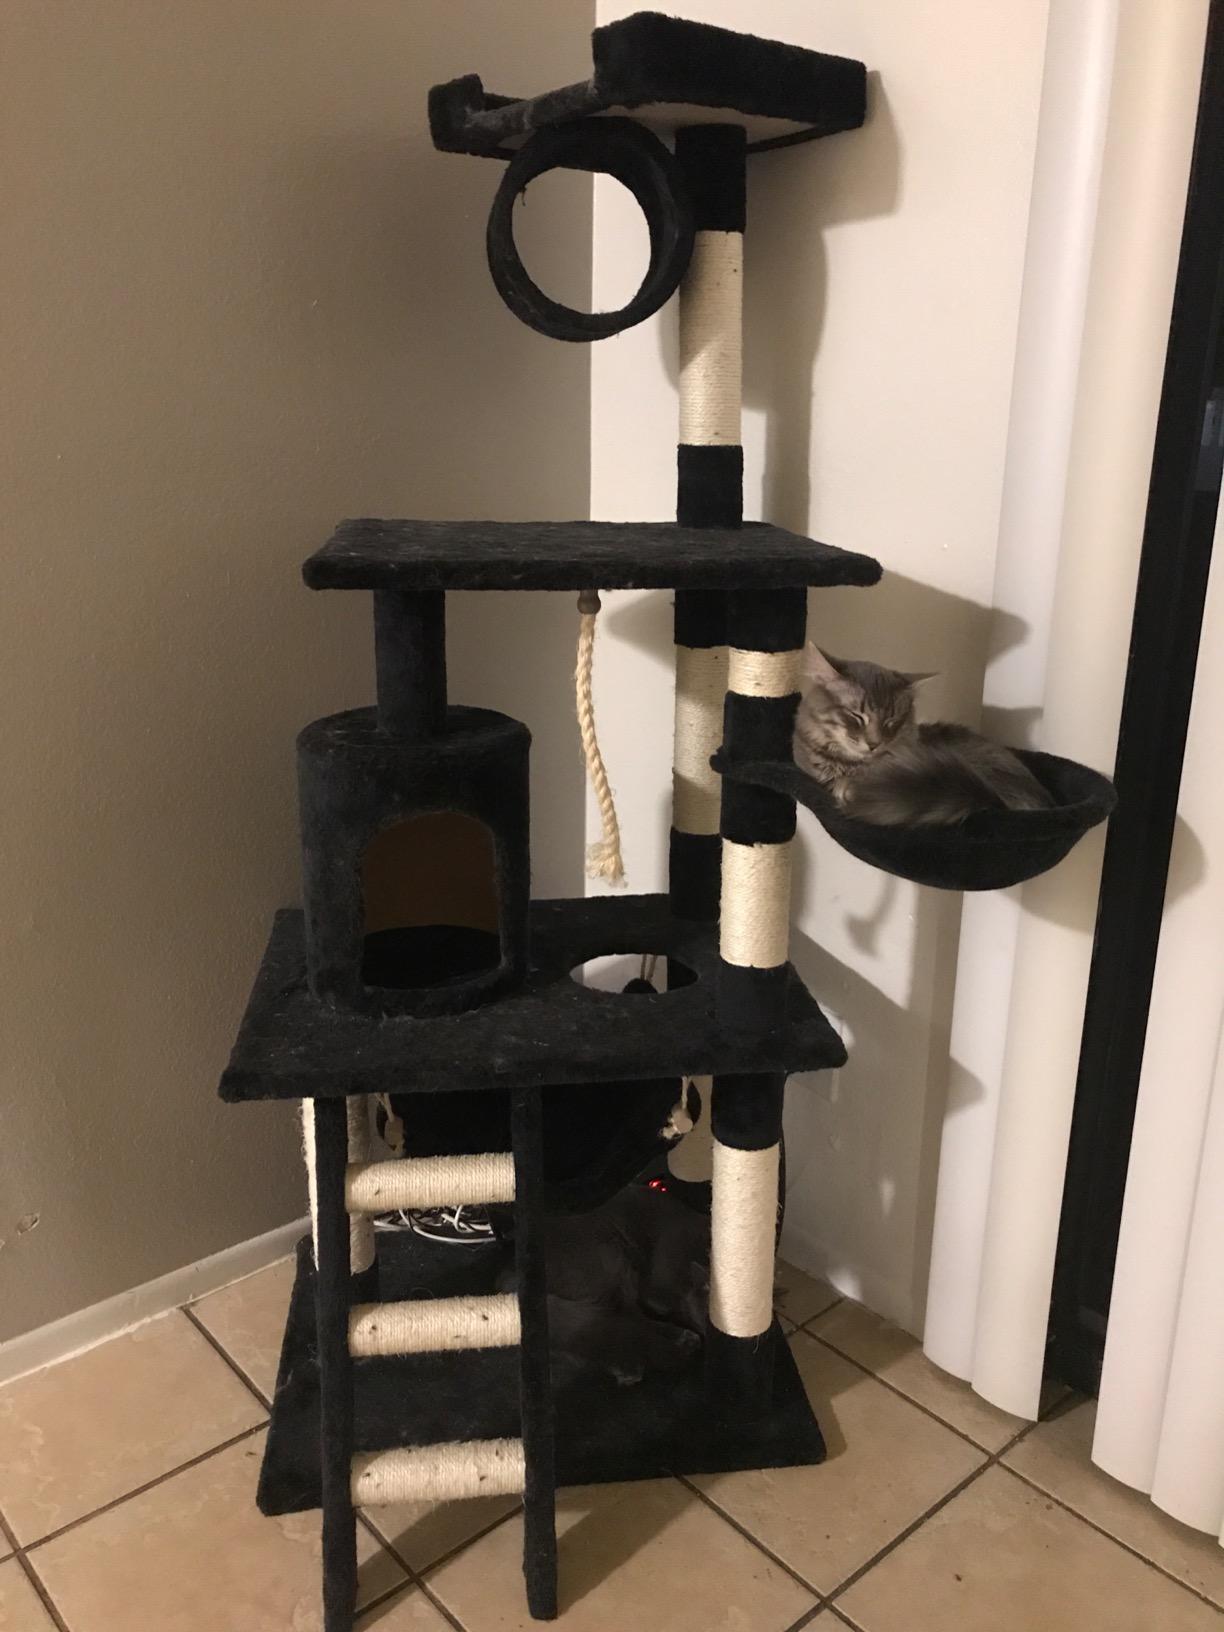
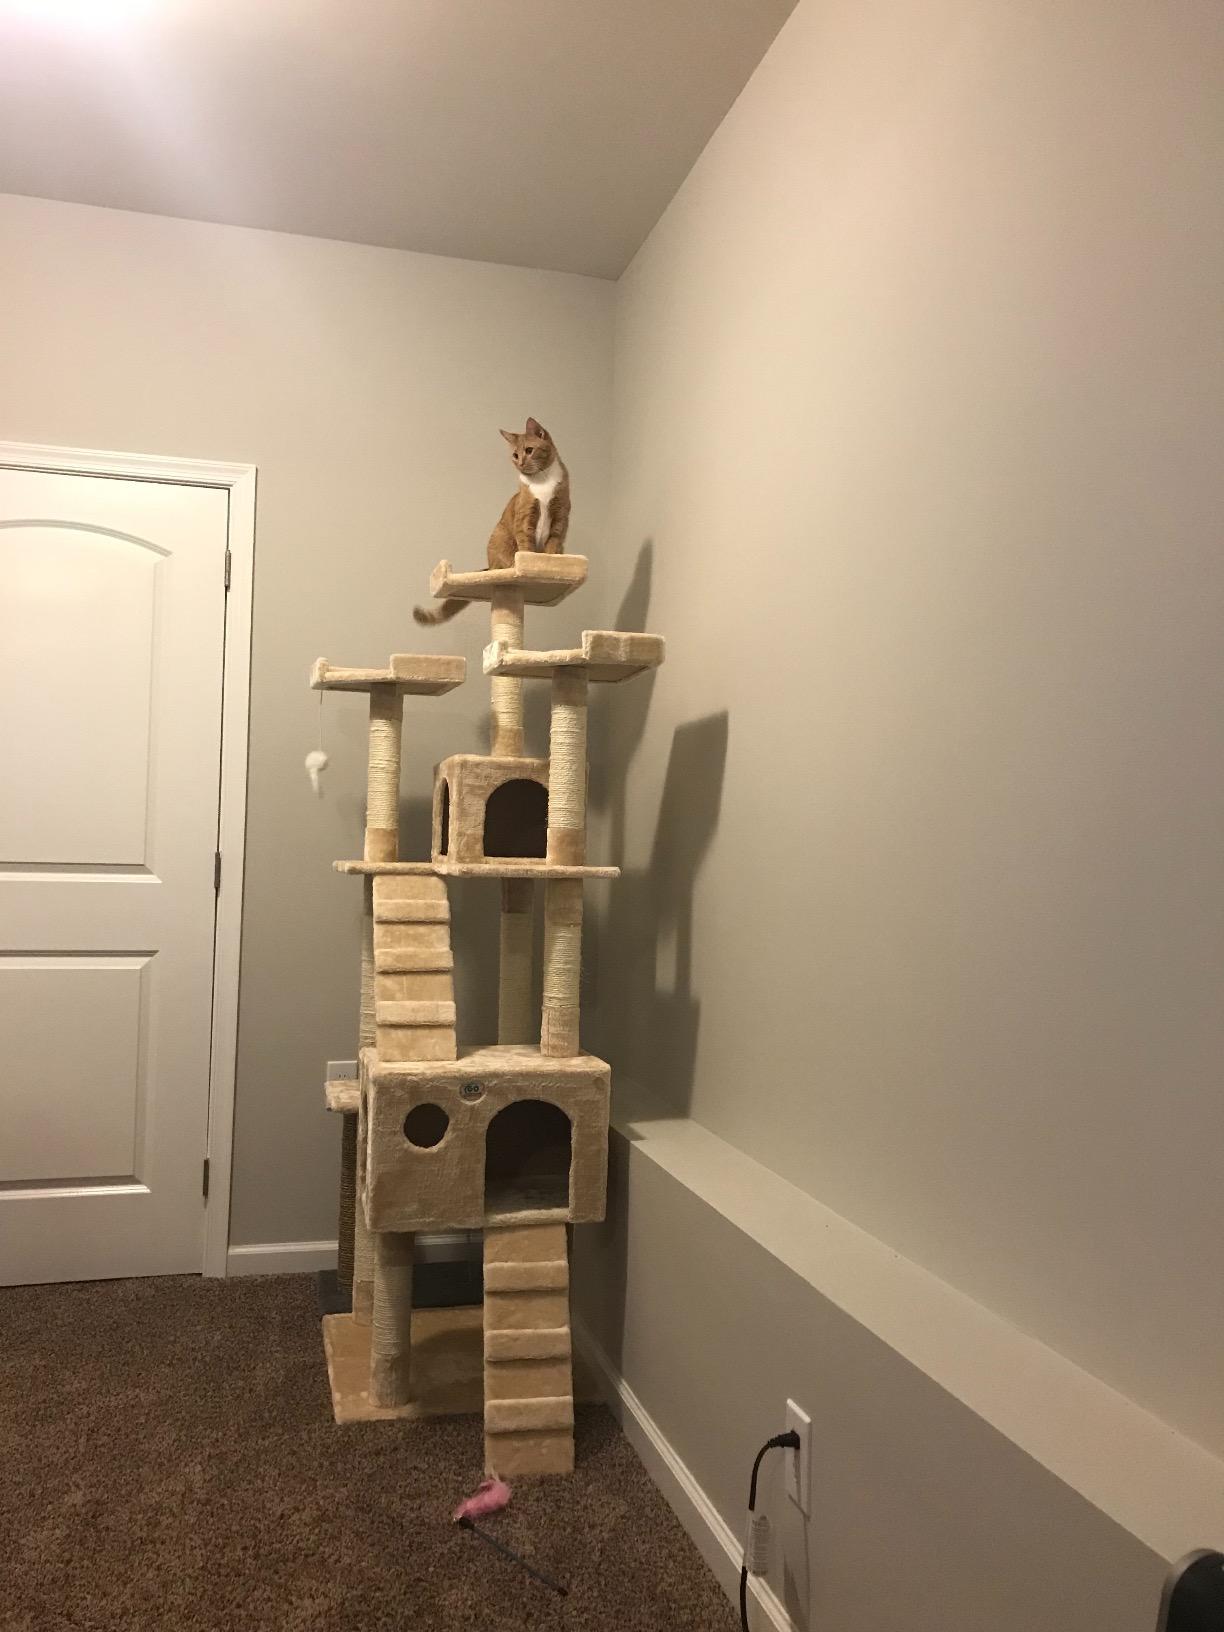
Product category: items_cat tree
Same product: no